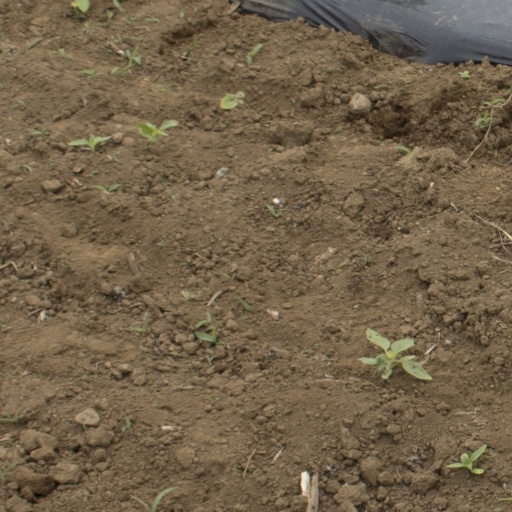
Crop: Jerusalem artichoke